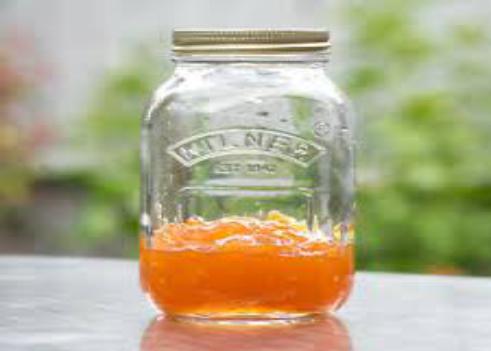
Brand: kilner
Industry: Necessities